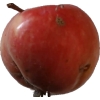
Label: Apple 10